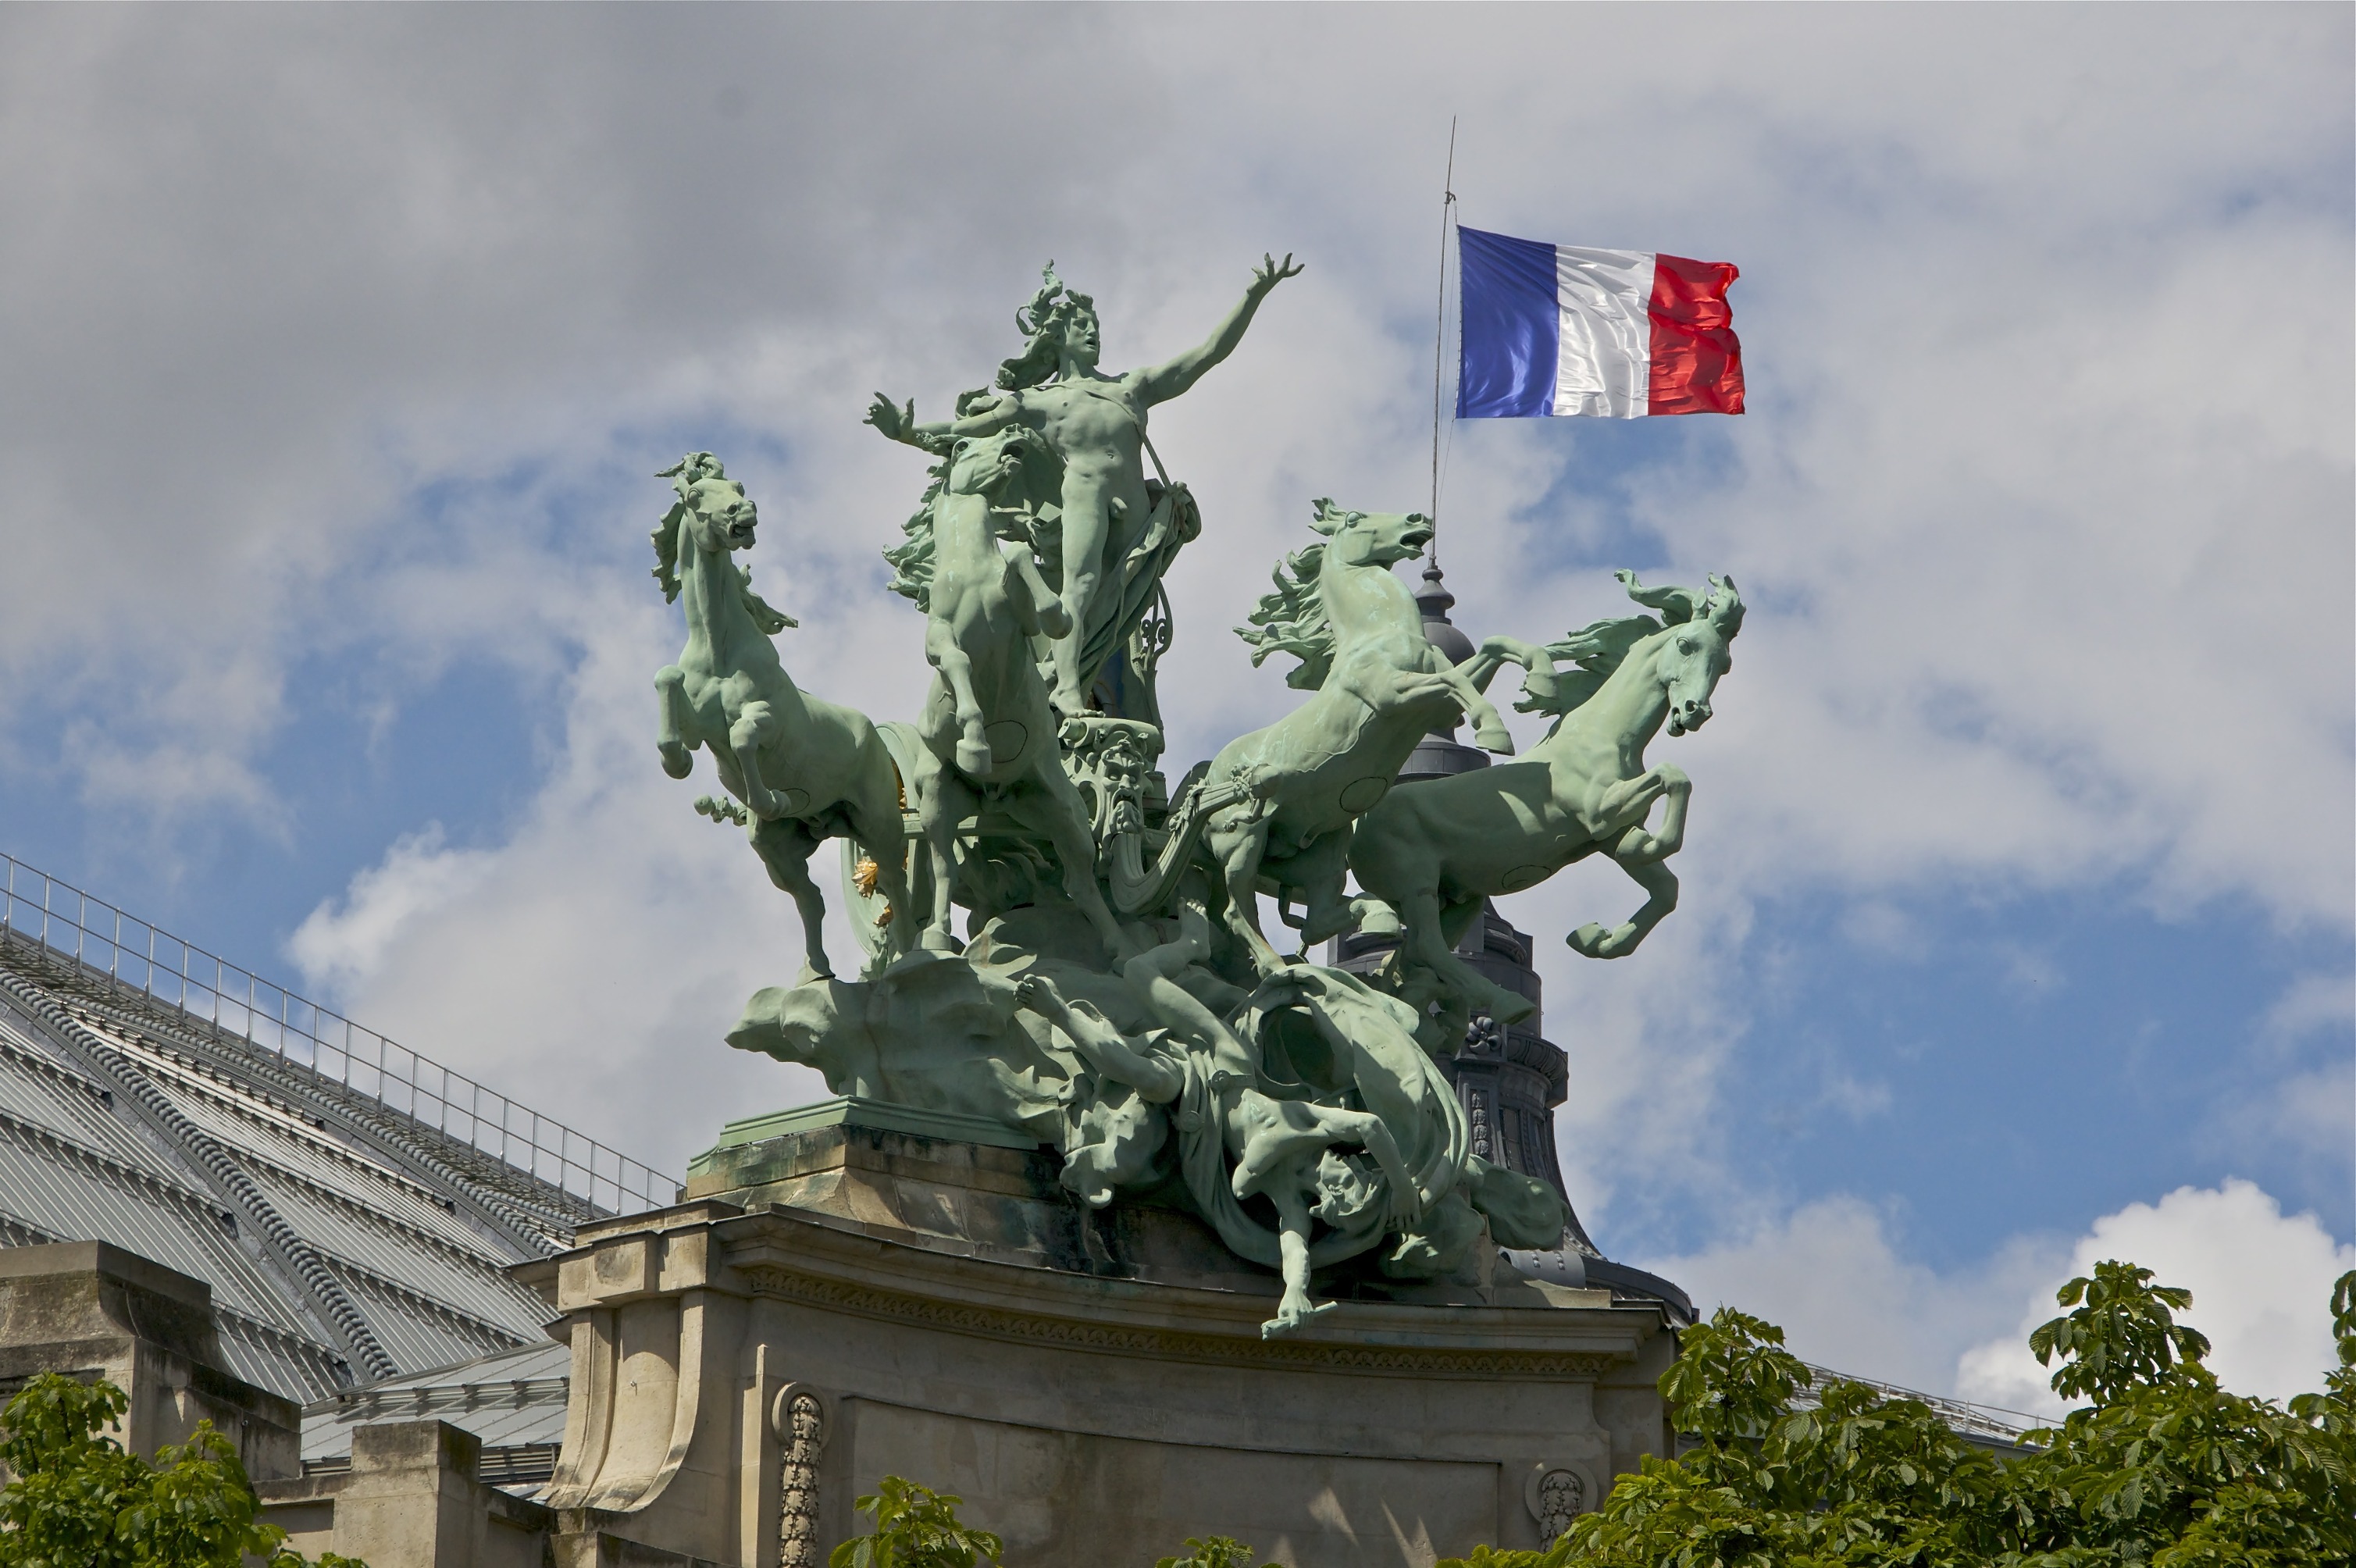
sky, flower, paris, monument, france, statue, flag, landmark, world, sculpture, outside, memorial, art, clouds, beautiful, historical, destinations